Belgrade Book Fair

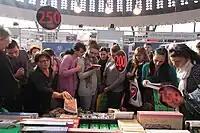
Customers looking at books

Publisher of the Year, Publishing Project of the Year, The Best Children’s Book, The Most Beautiful Book, The Most Beautiful Children’s Book, The Best Young Book Designer, The Best Publisher from the Diaspora, Special Recognition for the Contribution within Science. All publishers from Serbia and Diaspora being exhibitors at the Fair may compete for the prizes.